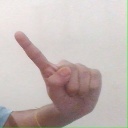
अक्षर: ए